Question: Please indicate a possible affordance area of the cut_orange that can be used for eating
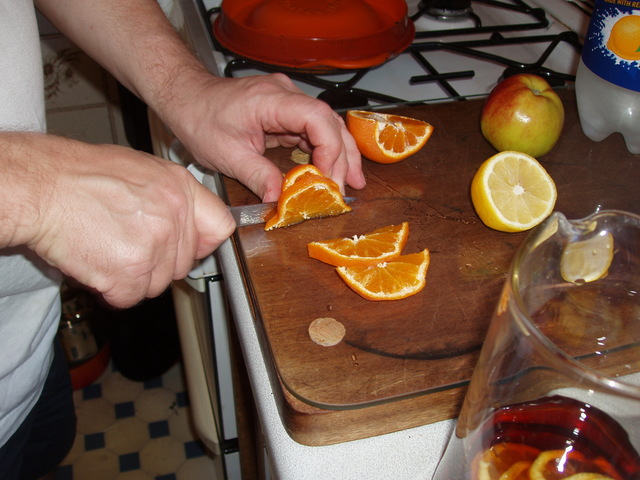
Answer: [217.098, 196.955, 355.098, 232.355]